Cry Terror!

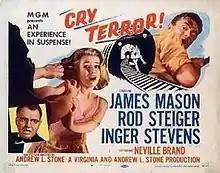
Theatrical release lobby card

Cry Terror! (aka The Third Rail) is a 1958 American crime thriller film starring James Mason, Inger Stevens, and Rod Steiger. The story was written and directed by Andrew L. Stone. The film also features Neville Brand, Jack Klugman and Angie Dickinson in supporting roles.